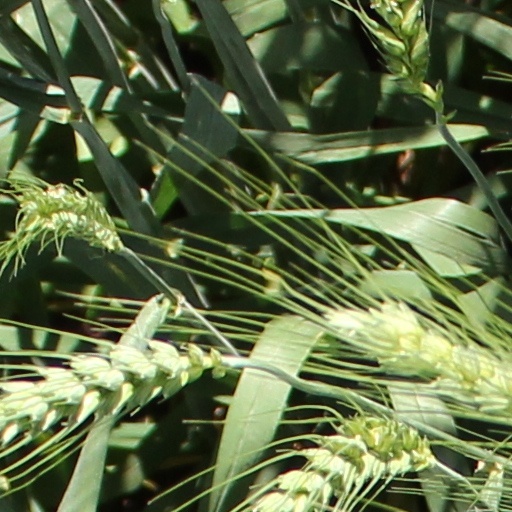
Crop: wheat